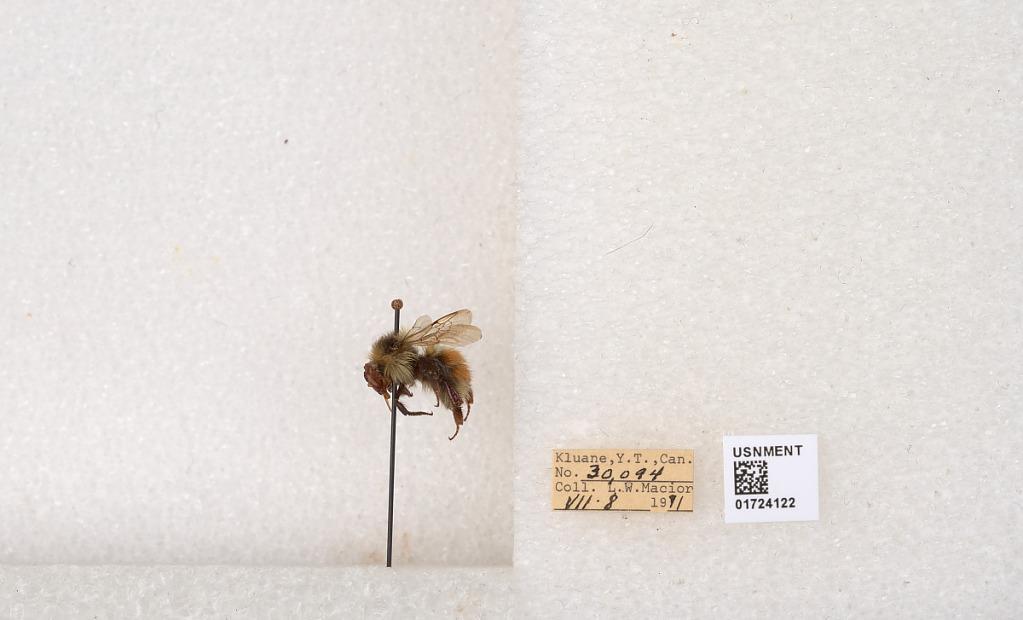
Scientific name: Bombus (Pyrobombus) sylvicola Kirby
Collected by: L. Macior
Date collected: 1971-7-8
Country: Canada
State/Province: Yukon Territory
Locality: Kluane National Park and Reserve
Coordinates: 60.7493, -139.504